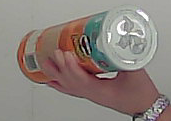
Product: pringles_paprika